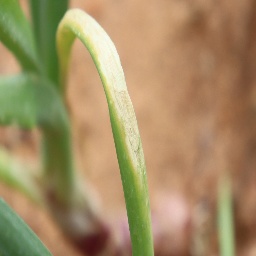
Label: Iris yellow virus